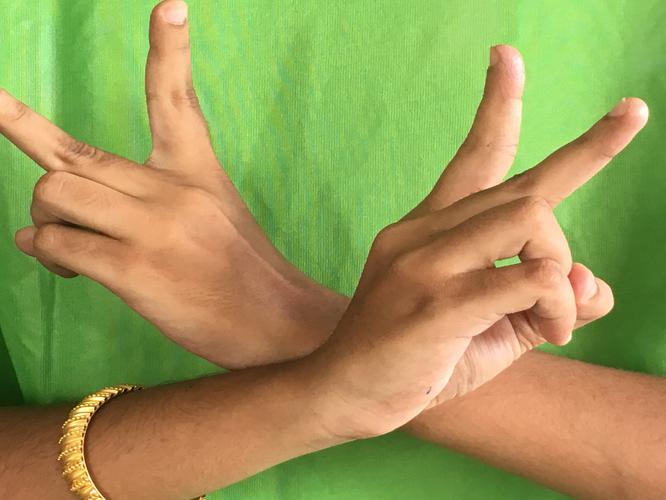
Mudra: Kartariswastika
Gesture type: double_hand